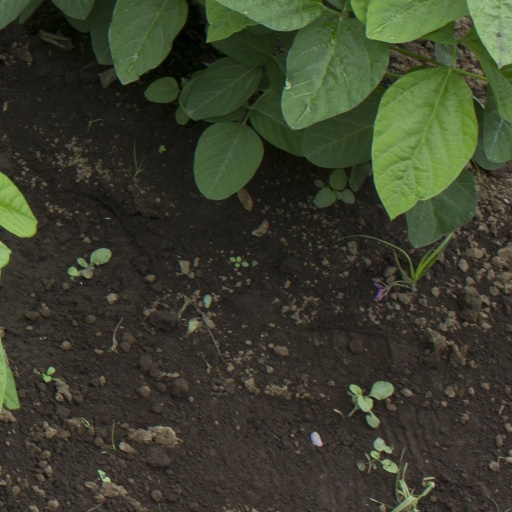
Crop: soybean